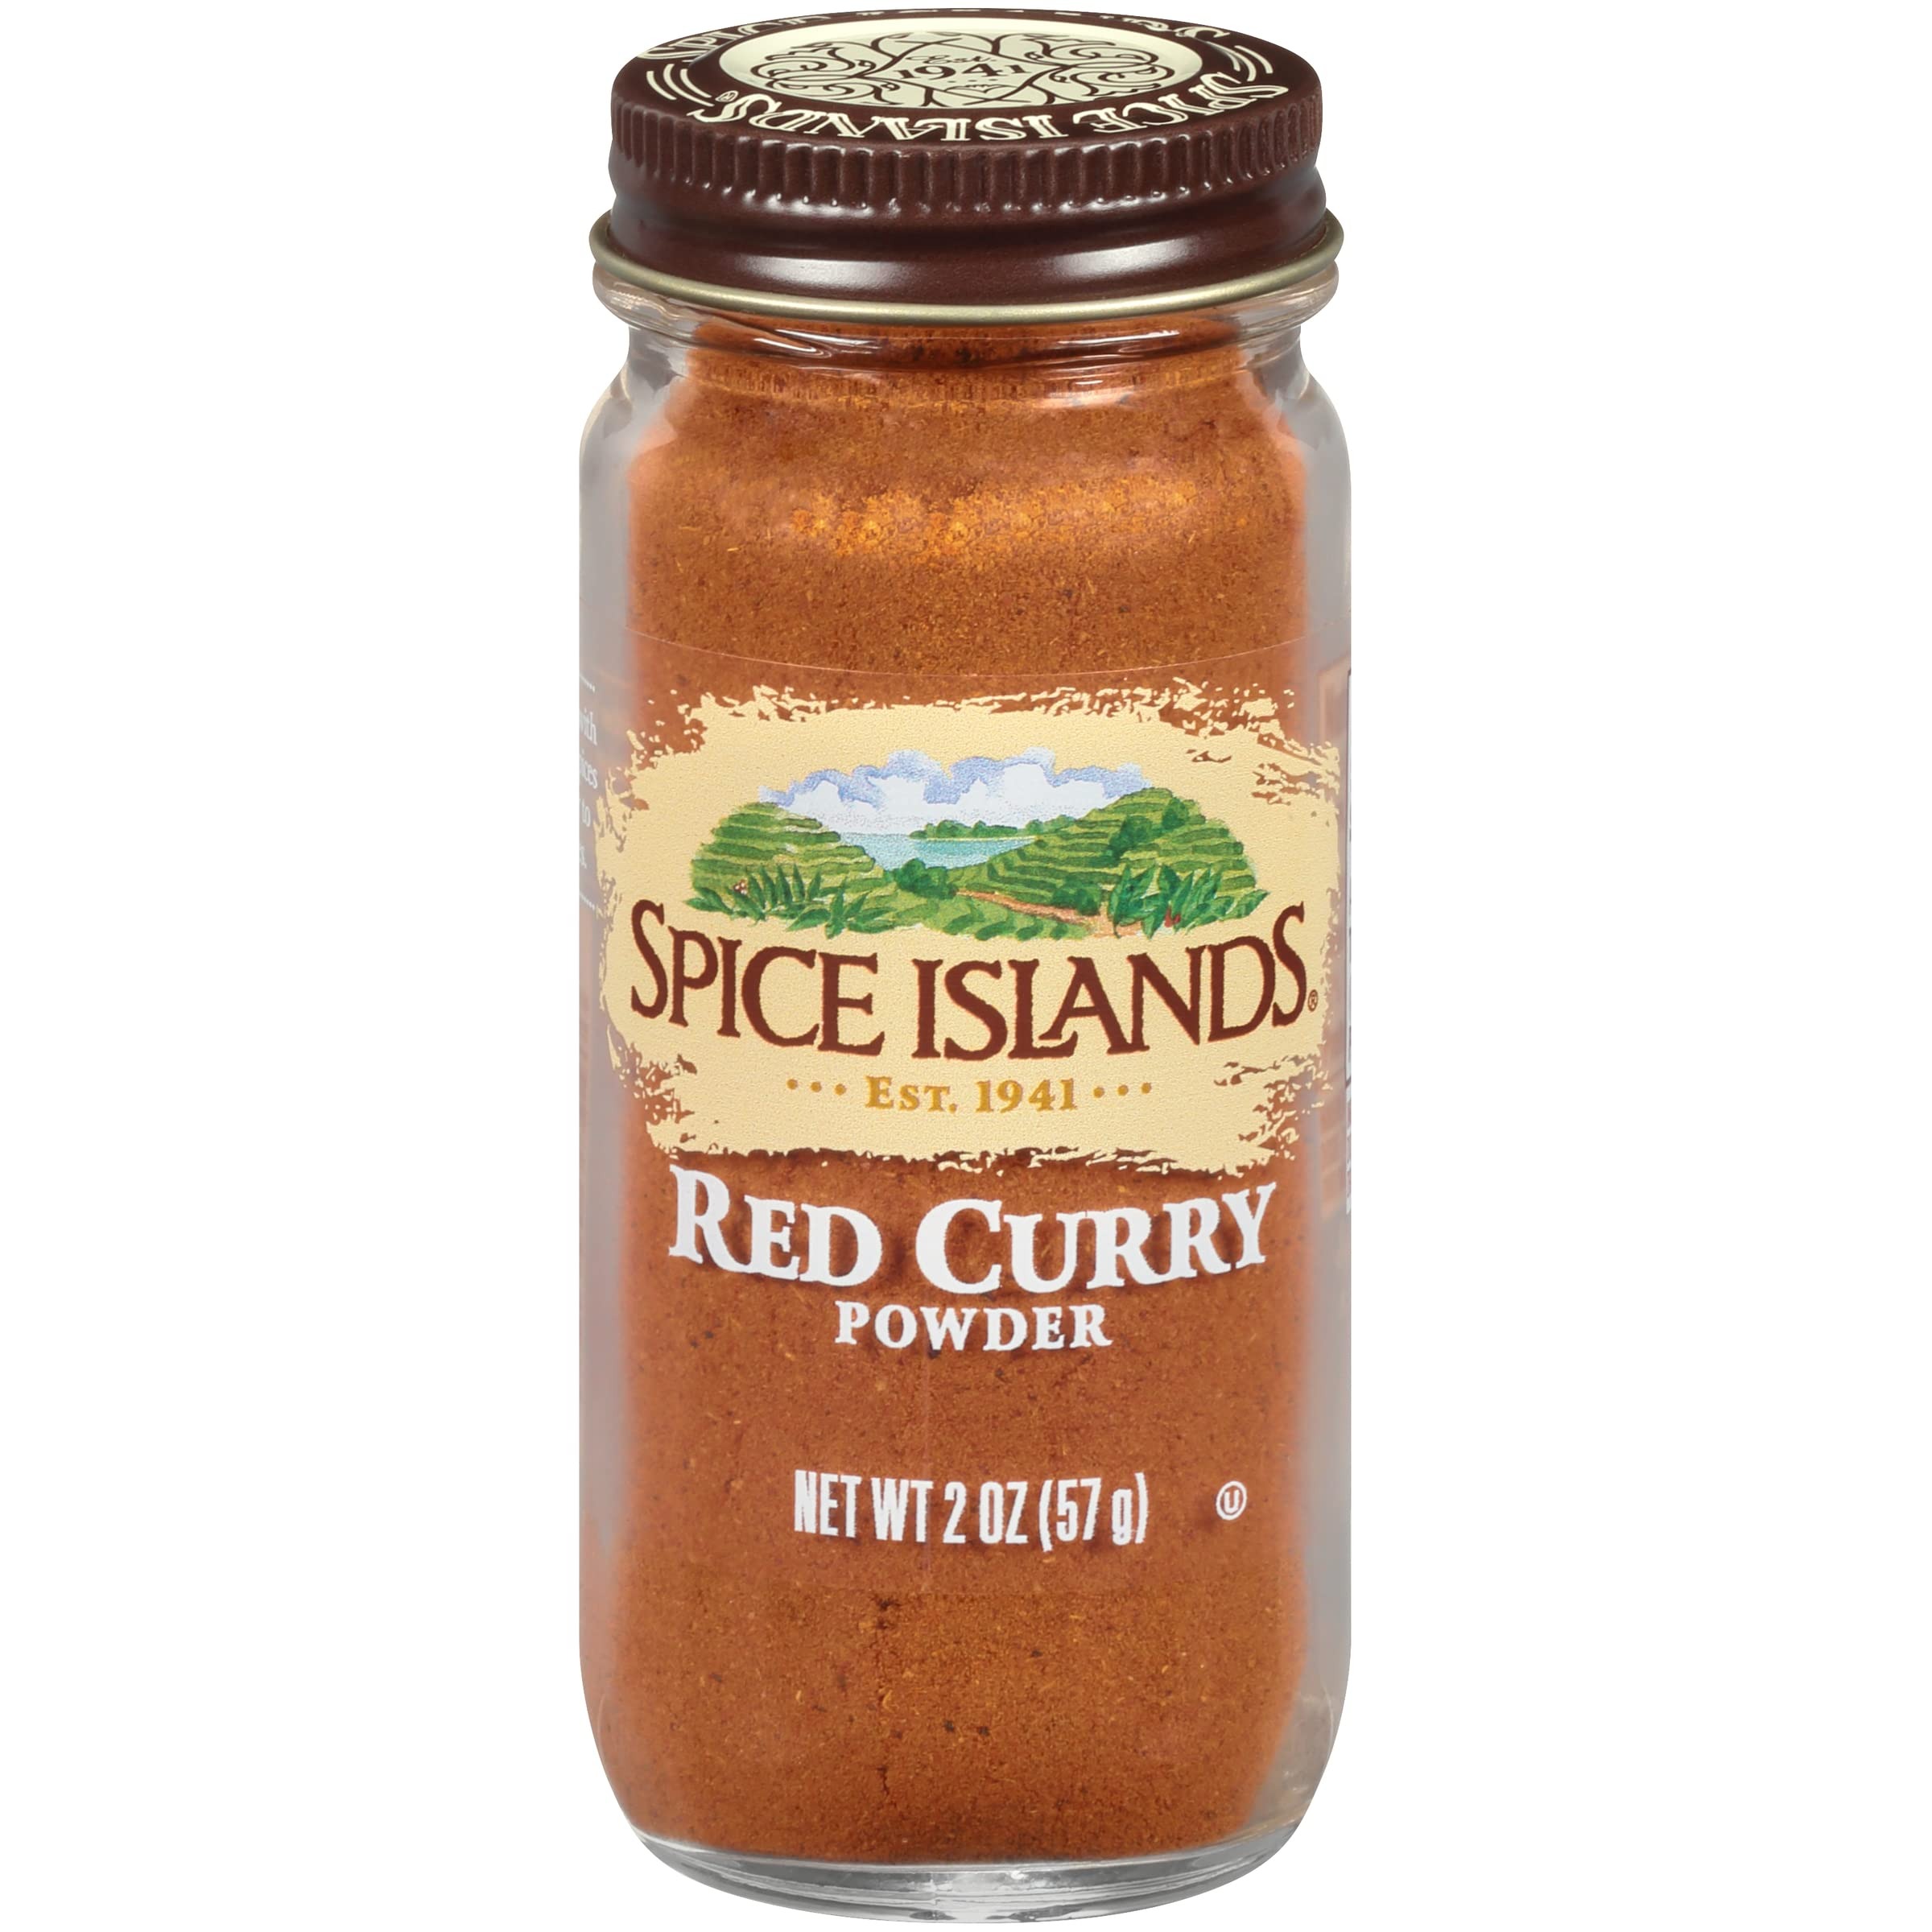
Item Name: Spice Islands Red Curry Powder, 2 Ounce
Bullet Point: The red curry that hails from Thailand (kaeng phet as it is known), like most curries, incorporates a complex combination of spices and herbs.
Value: 2.0
Unit: Ounce

Price: 6.43